Demid Pyanda

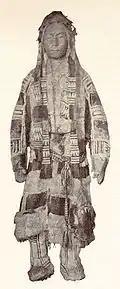
Samoyed in winter clothes

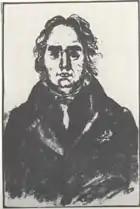
Gerhardt Friedrich Müller

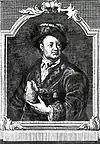
Johann Georg Gmelin

"Pyanda" was a nickname, meaning a fur brim of "malitsa", which was a kind of Samoyedic clothes made from reindeer skin. "Pyanda" was made from dog fur of different colours and was added to "malitsa" for beauty.